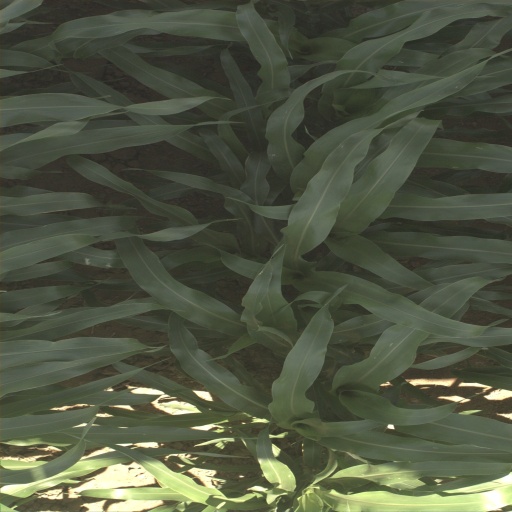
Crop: sorghum